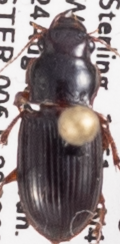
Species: Cratacanthus dubius
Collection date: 2022-08-24
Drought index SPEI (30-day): -0.786
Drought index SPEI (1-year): -1.578
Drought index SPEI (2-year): -1.69